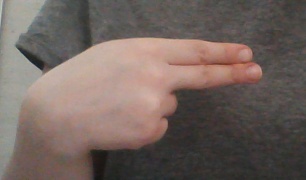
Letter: ain